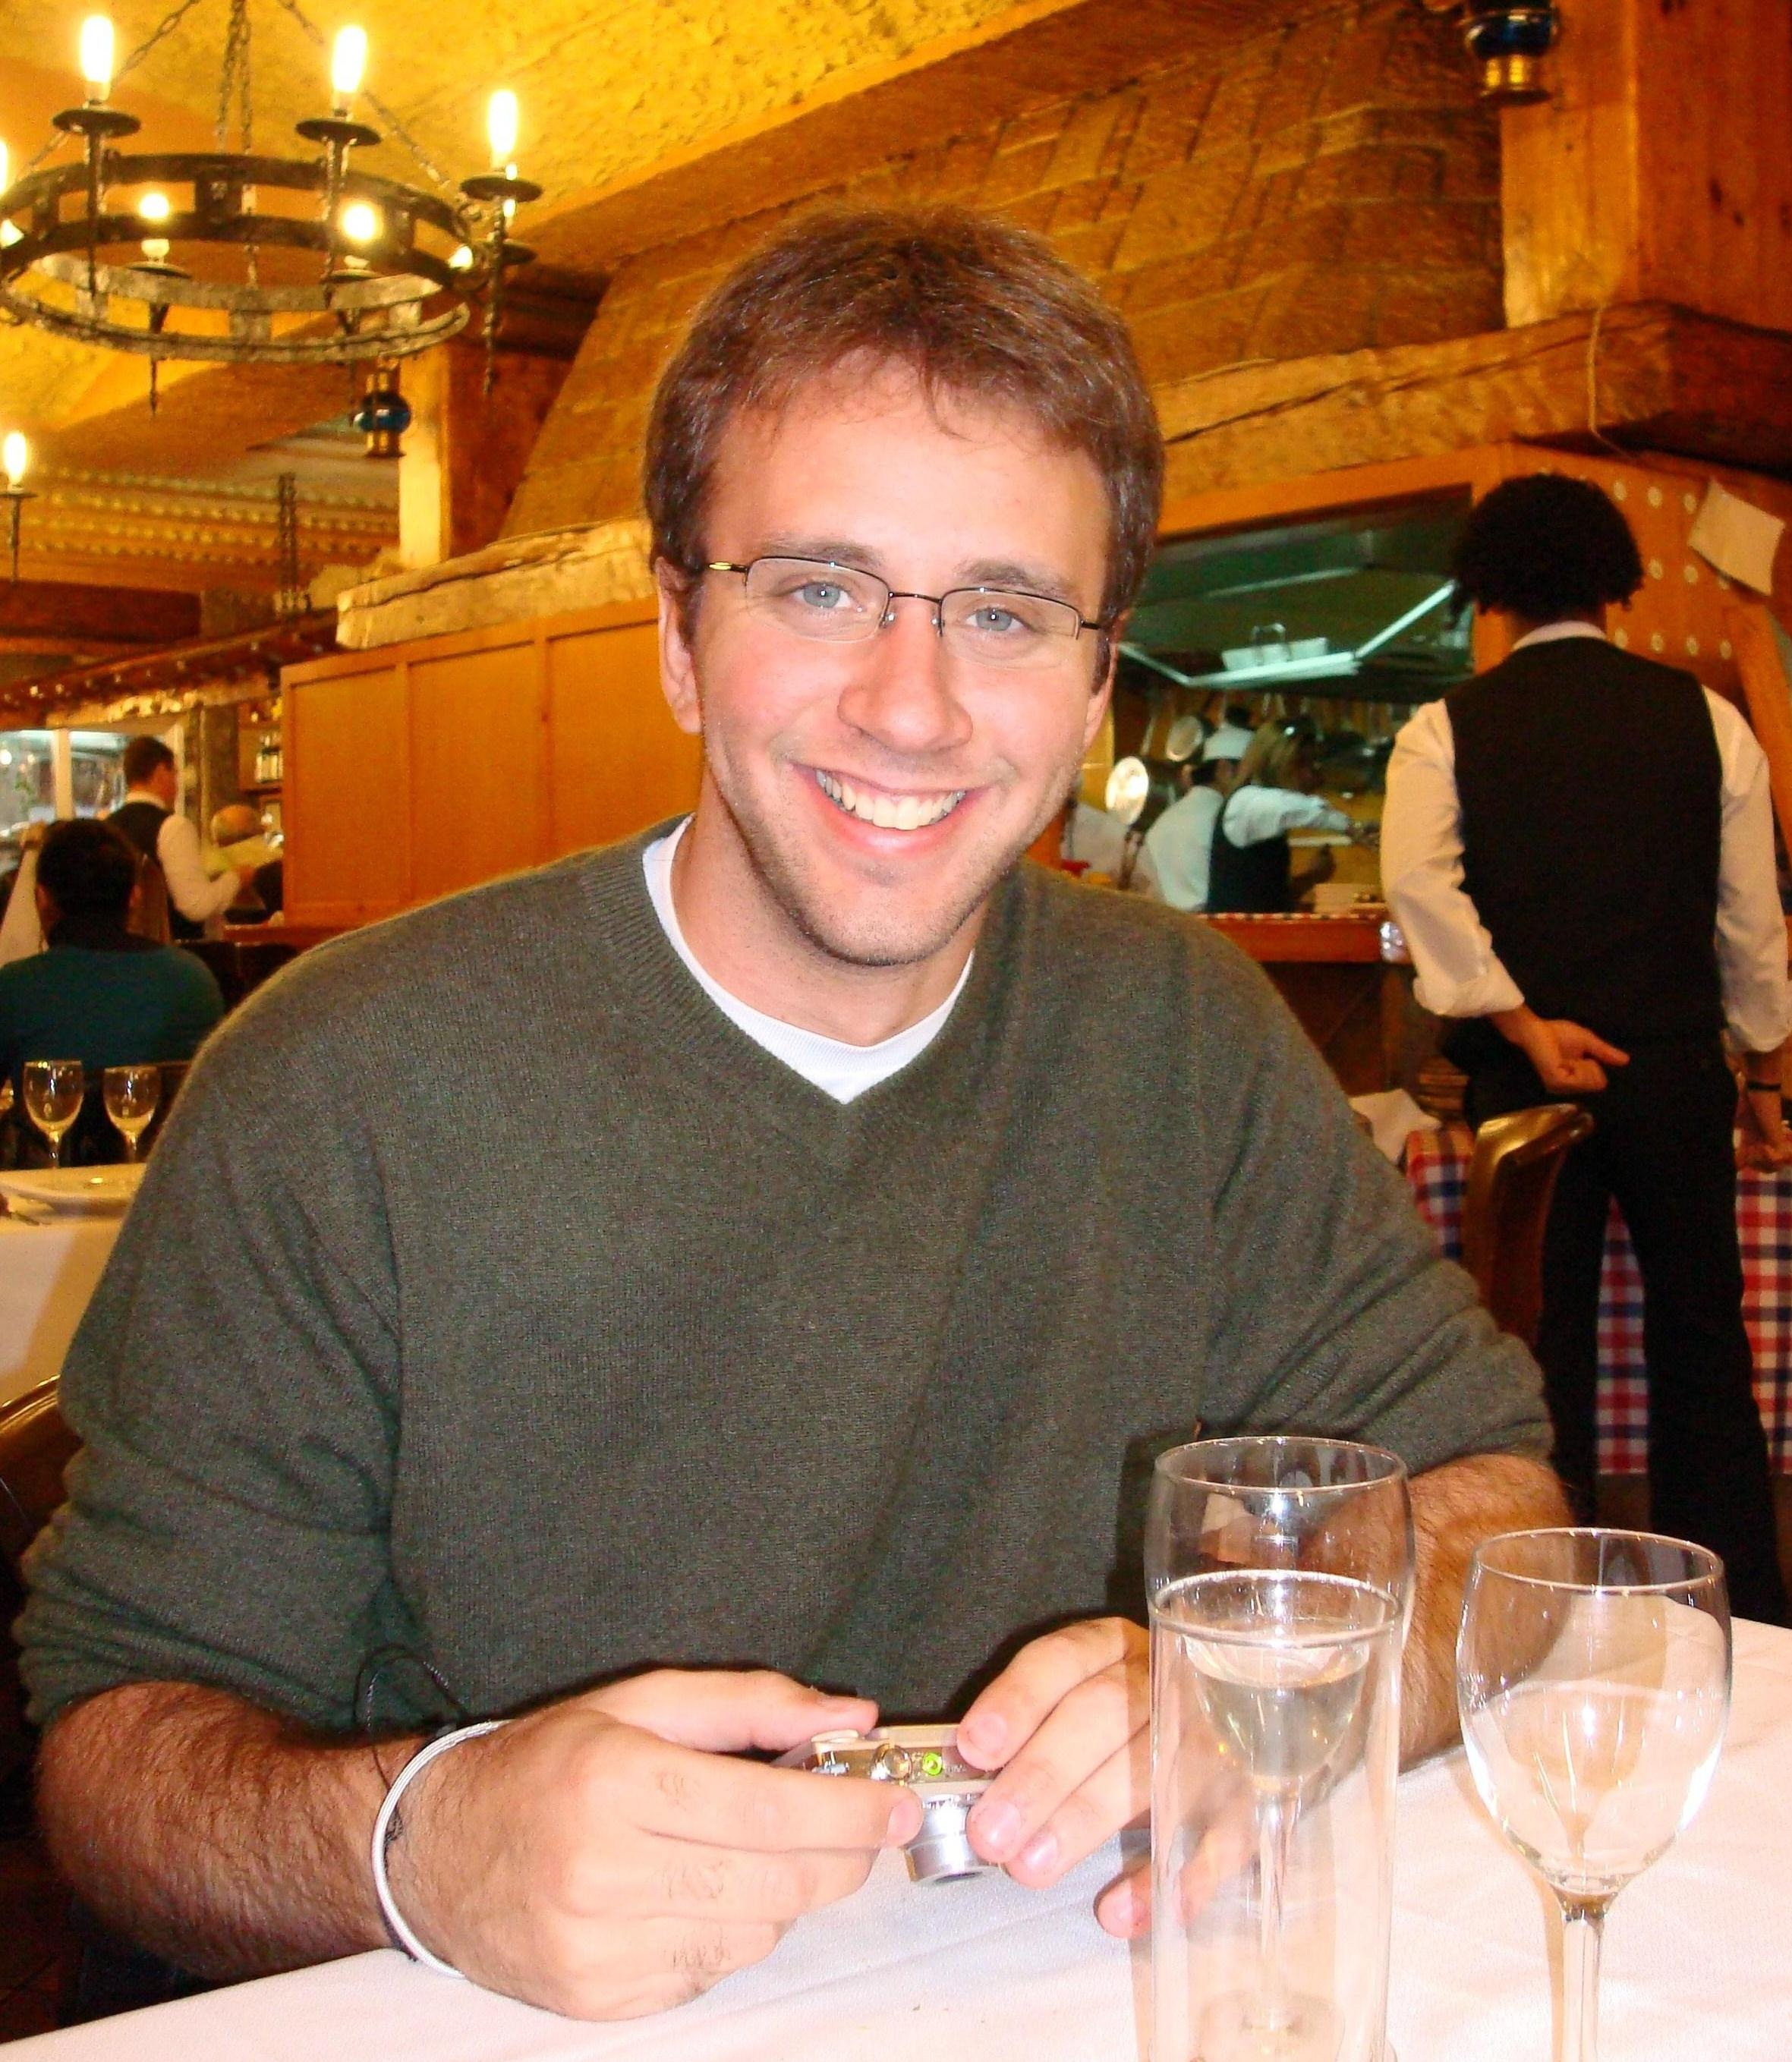
person, people, white, restaurant, male, guy, meal, human, drink, smiling, caucasian, face, happy, dinner, handsome, adult, young man, sense, handsome young man